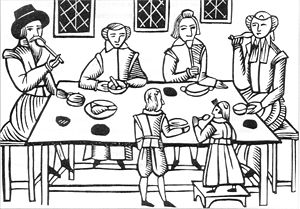
Måltid
Familie som spiser et måltid
Et måltid er en portion mad som spises inden for et afgrænset tidsrum.